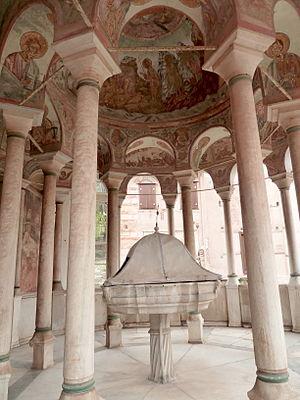
Phiale (fontaine rituelle) devant le Catholikon du monastère de Vatopedi (Mont Athos)